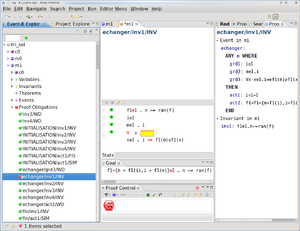
La méthode B est une méthode formelle qui permet le raisonnement sur des systèmes complexes ainsi que le développement logiciel.